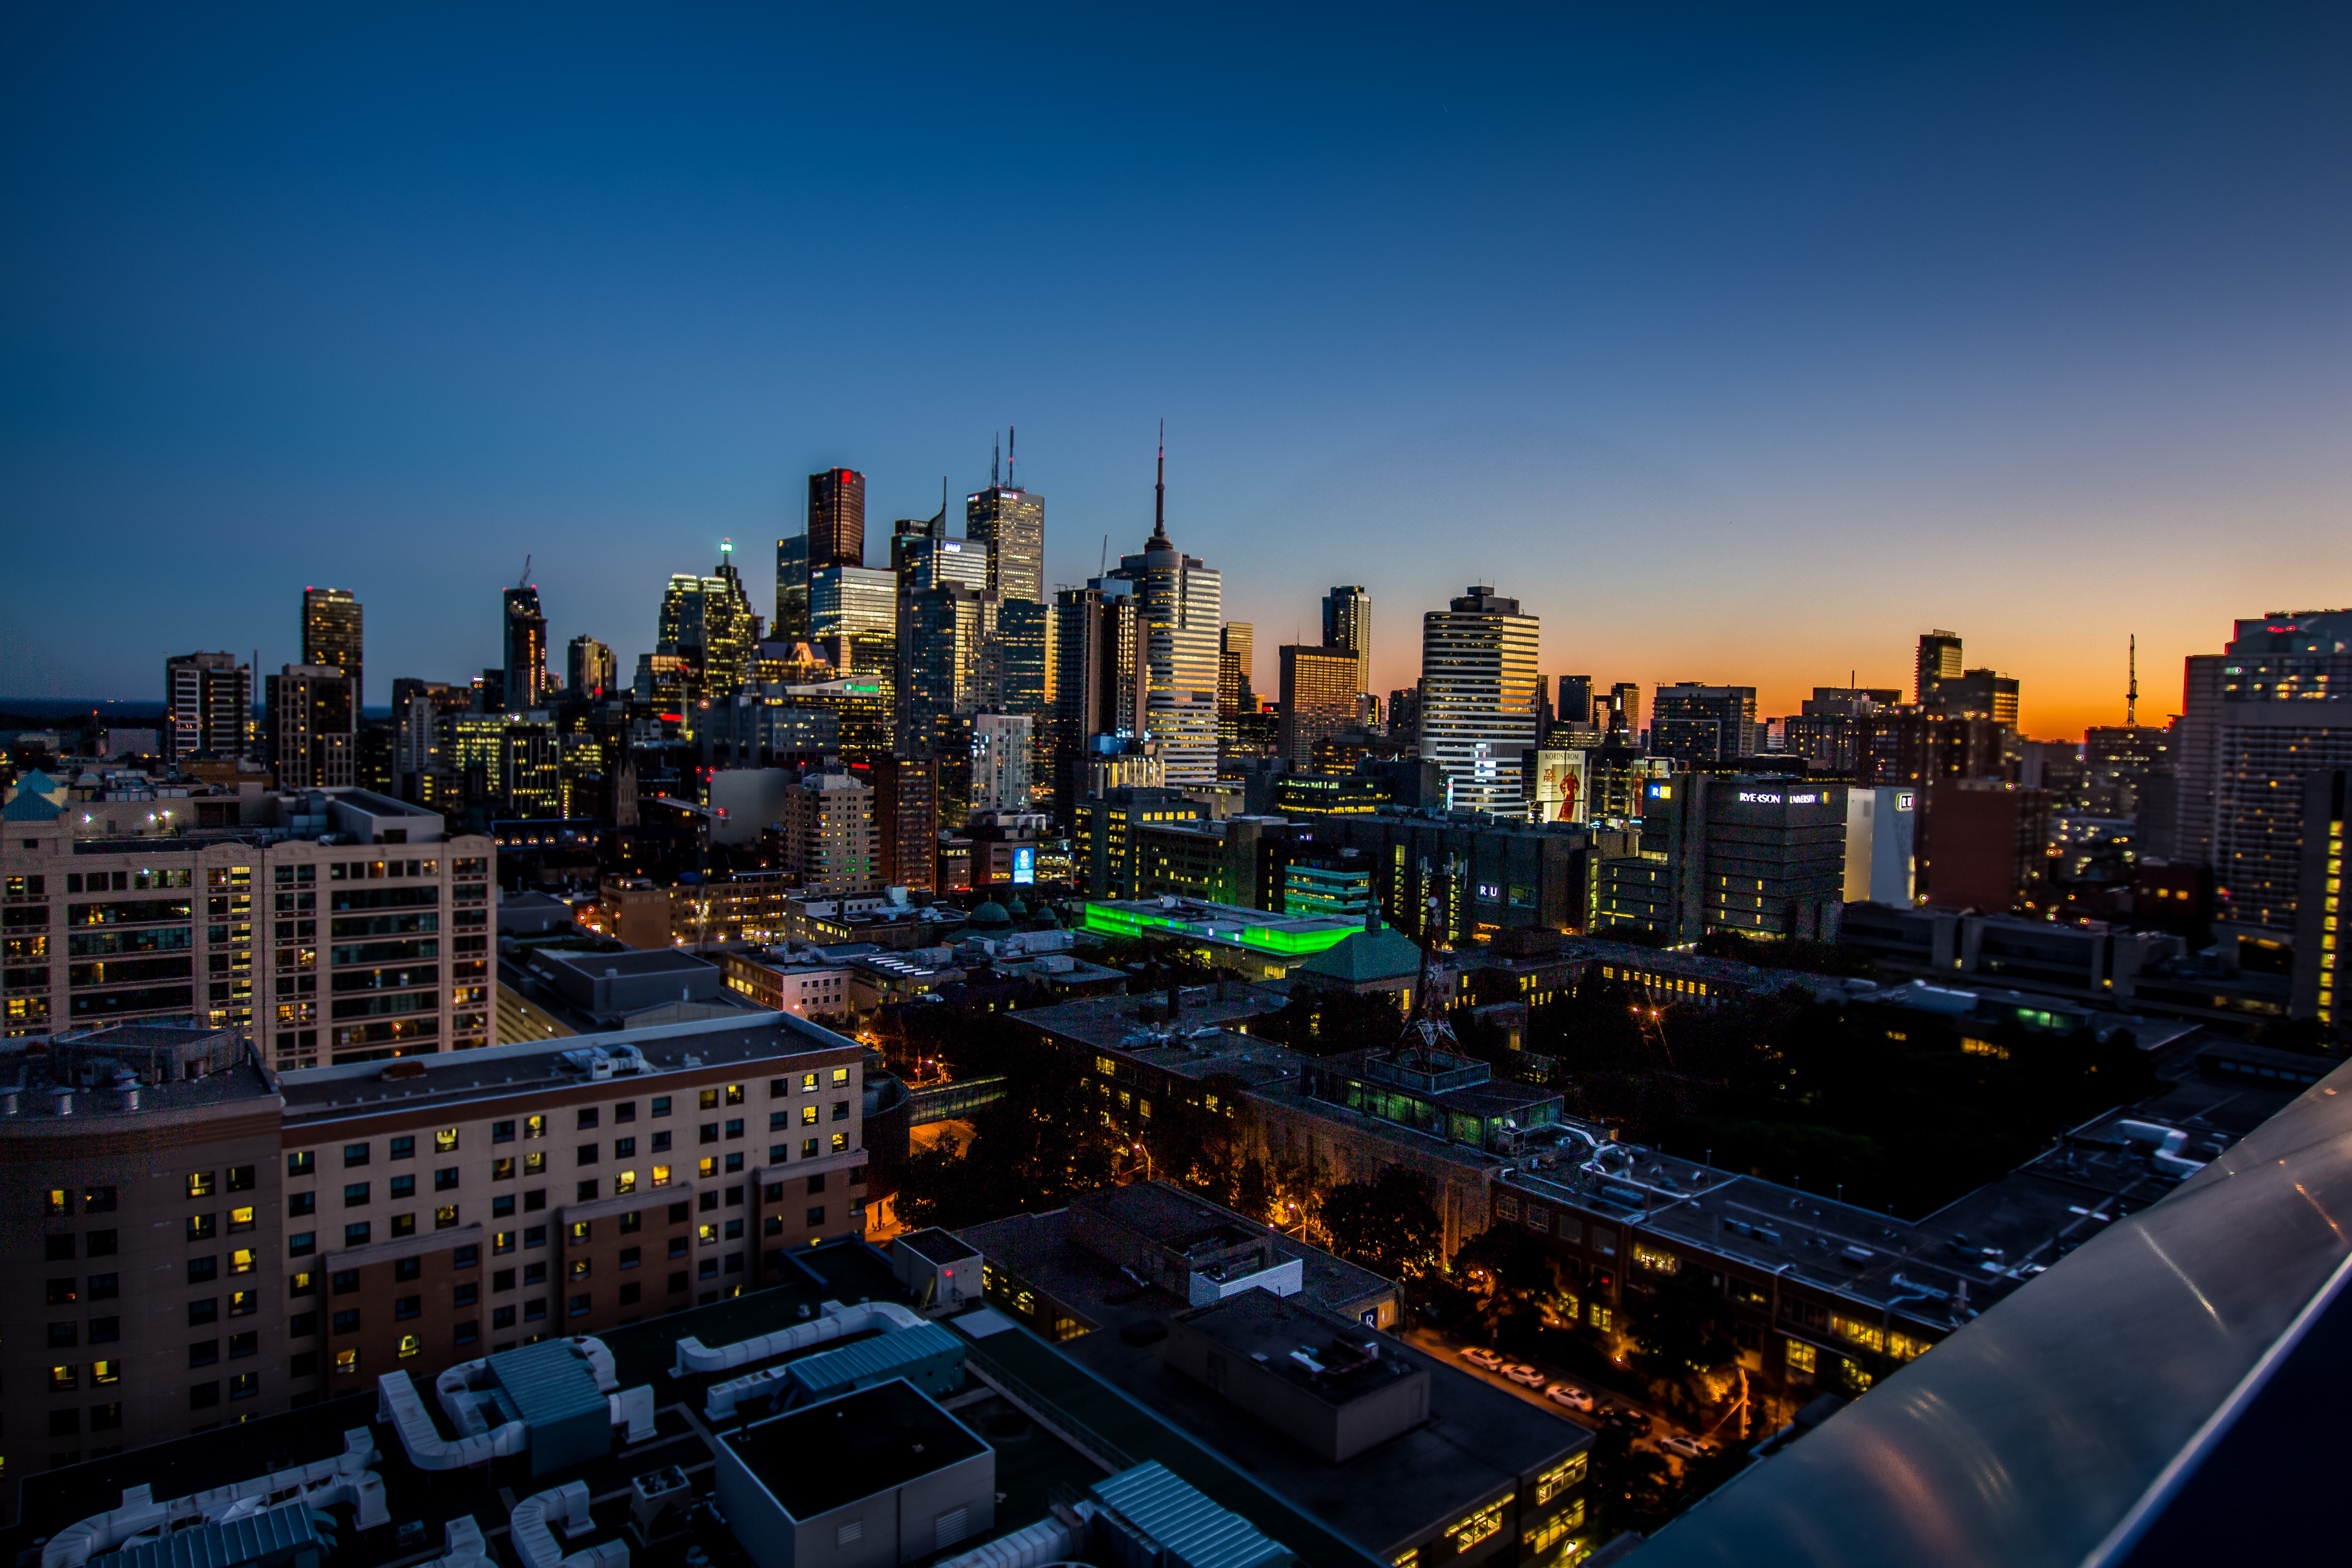
horizon, skyline, night, city, skyscraper, cityscape, panorama, downtown, dusk, evening, landmark, tower block, metropolis, neighbourhood, aerial photography, urban area, residential area, geographical feature, human settlement, atmosphere of earth, metropolitan area